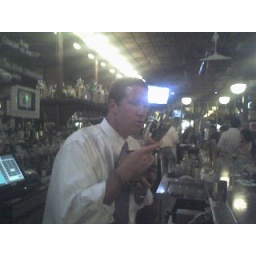
Billy the bartender kissing goodbye to the cup but predicting it would be back in the bar in about 10 days!!!!